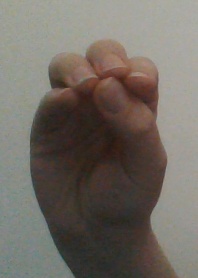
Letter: ha